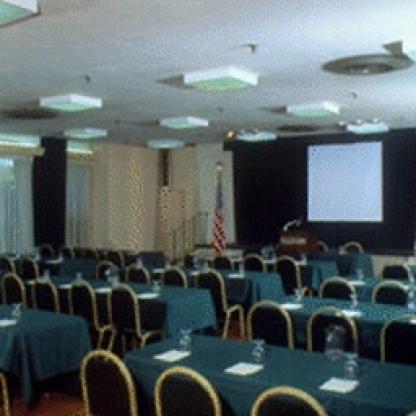
Scene: Indoor